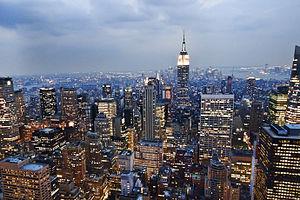
Les États-Unis sont la première puissance économique mondiale.